Siege of Buda (1849)

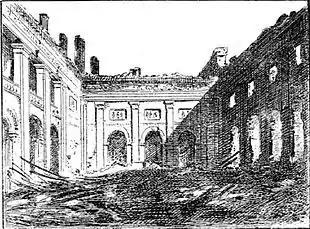
The damages caused by the bombardment of Pest by the imperials: the House of Representatives

Although General Mór Perczel accused Artúr Görgei of intentionally delaying the occupation of the Buda Castle to give the Austrian troops from around Vienna and Pozsony time to recover, because Perczel wanted to persuade the Hungarian government in Debrecen to bring Görgei before a court-martial, the liberation of the castle prompted rejoicing among the Hungarians, who convinced Prime Minister Bertalan Szemere to award Görgei the First Class Military Order of Merit and the rank of lieutenant general. But when he was visited by a Government delegation to invest him with the order and his promotion, Görgei refused. He said that he did not deserve these and did not approve of the greed of many soldiers and officers for rank and decorations, which was not compatible with Prime Minister Szemere's Republican political program, and that by refusing these distinctions he wanted to set an example for his subordinates. The leaders of the delegation, Senator Zsigmond Bernáth and Deputy Gábor Kazinczy saluted Görgei's decision.